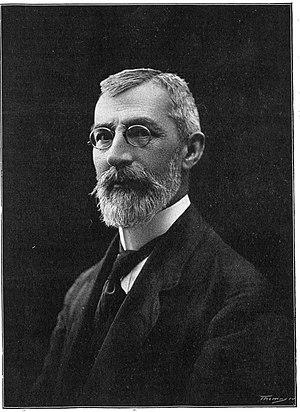
Ramon d'Abadal i Calderó, né à Vic le 7 janvier 1862, et mort à Rupià en 1945, est un avocat et homme politique catalan d'idéologie conservatrice, membre de la Lliga Regionalista.